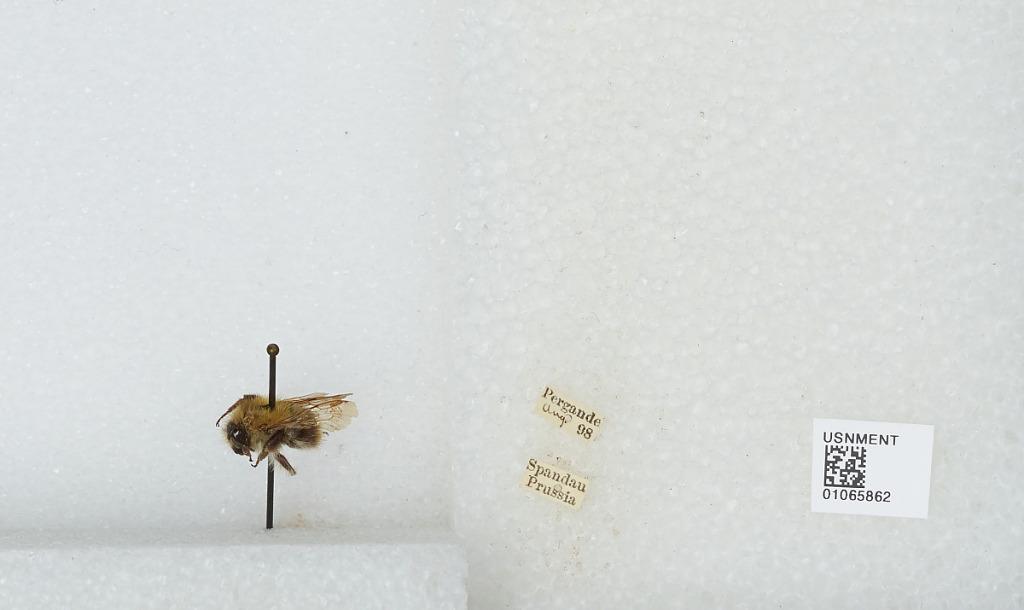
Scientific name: Bombus sp.
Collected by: Pergande
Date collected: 1898-8-
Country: Germany
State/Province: Berlin
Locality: Spandau
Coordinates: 52.55, 13.2